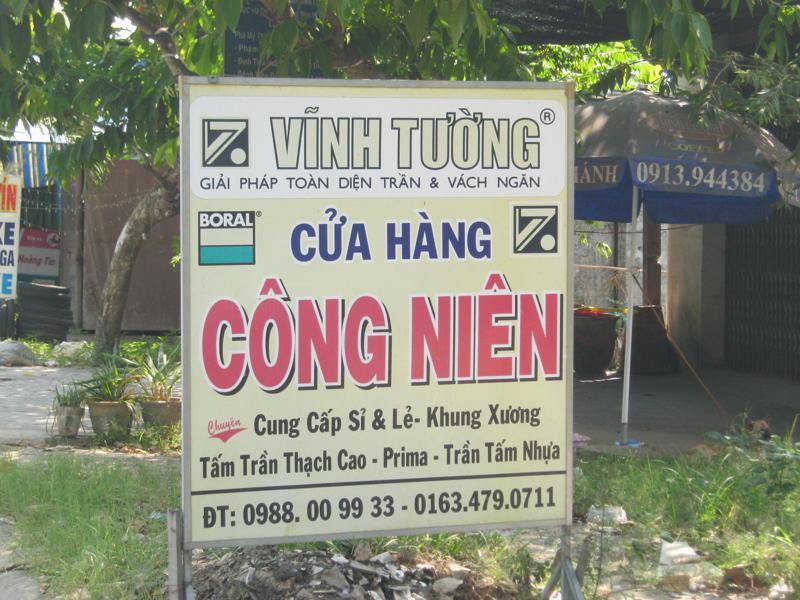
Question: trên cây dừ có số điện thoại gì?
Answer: có số 0913944384